Jessica Harrison-Hall

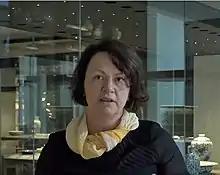
Jessica Harrison-Hall at the British Museum in Gallery 95, the Sir Percival David Collection of Chinese Ceramics.

Jessica Lucy Kilgour Harrison-Hall FSA (born 1965) is a British art historian, sinologist, curator and author. She is currently Head of the China section, Curator of Chinese Ceramics and Decorative Arts at the British Museum and is also Curator of the Sir Percival David Collection at the British Museum. She researches, lectures and writes about Chinese history and its global connections through visual and material culture.